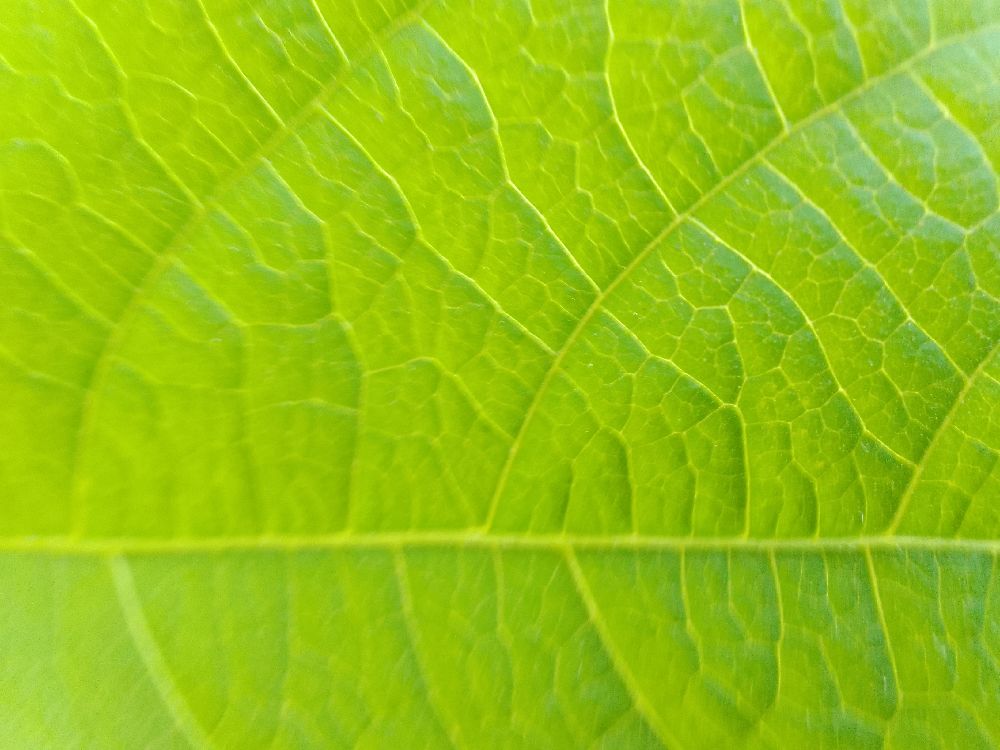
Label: healthy